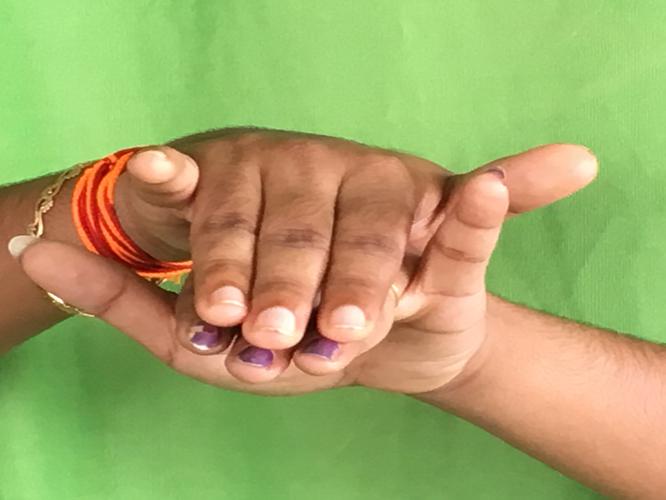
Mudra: Varaha
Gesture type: double_hand